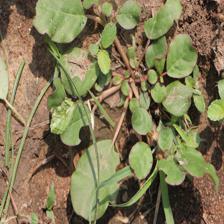
Label: BroadLeafWeed